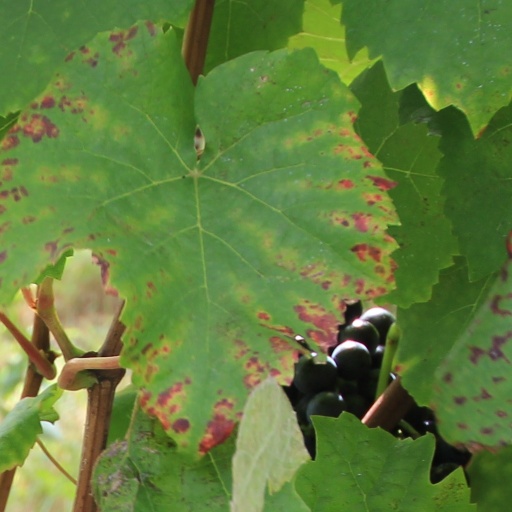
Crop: grape